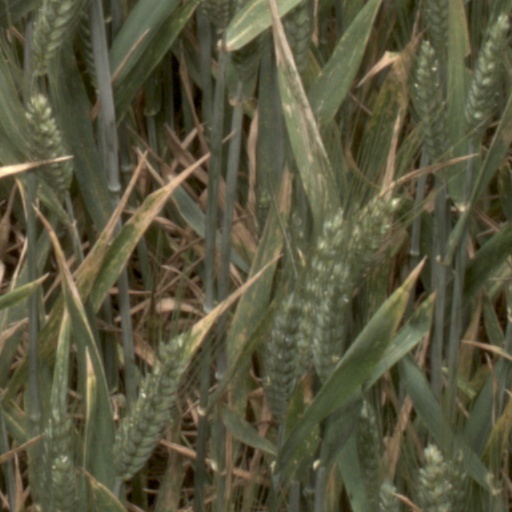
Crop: wheat